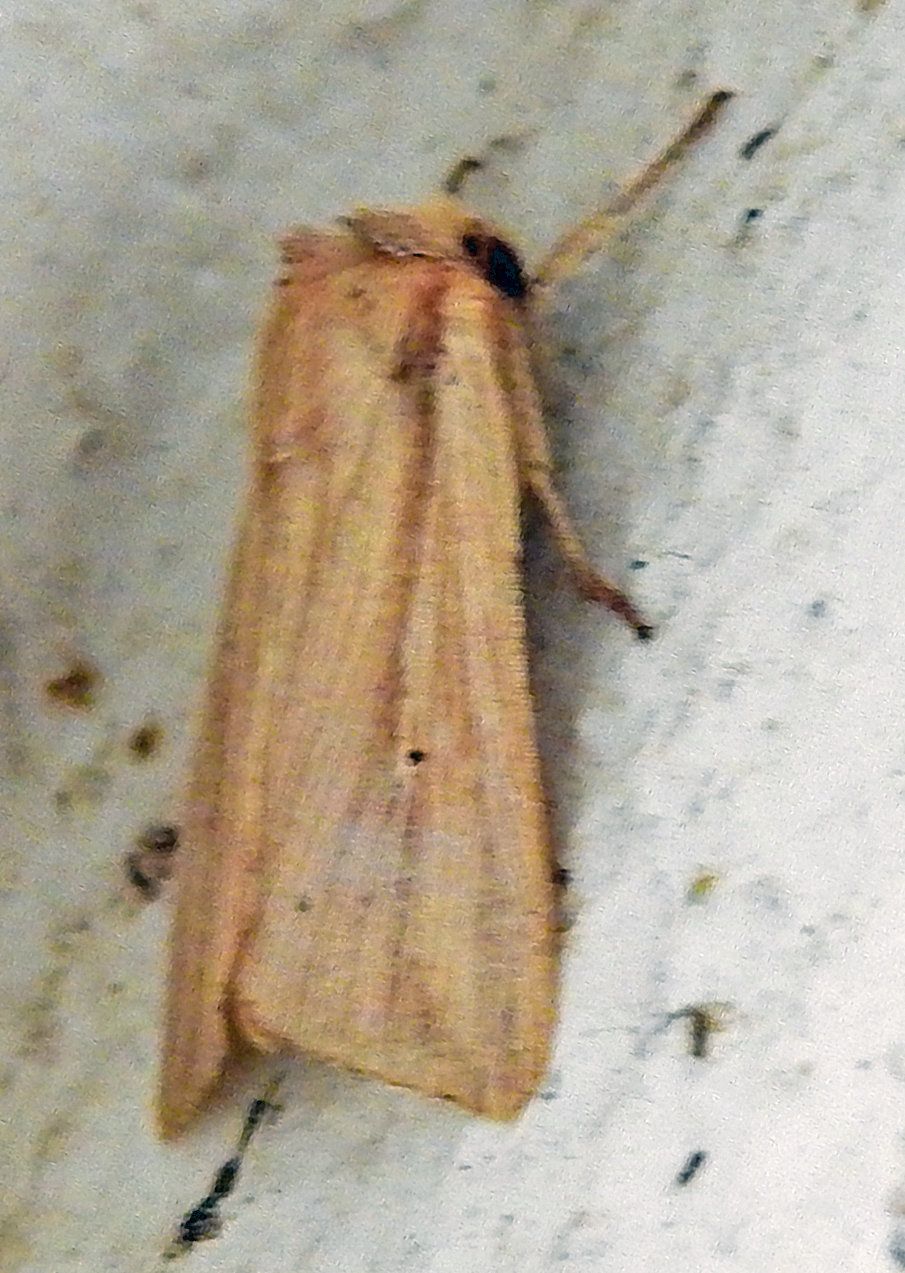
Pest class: wheathead_armyworm_Dargida_diffusa